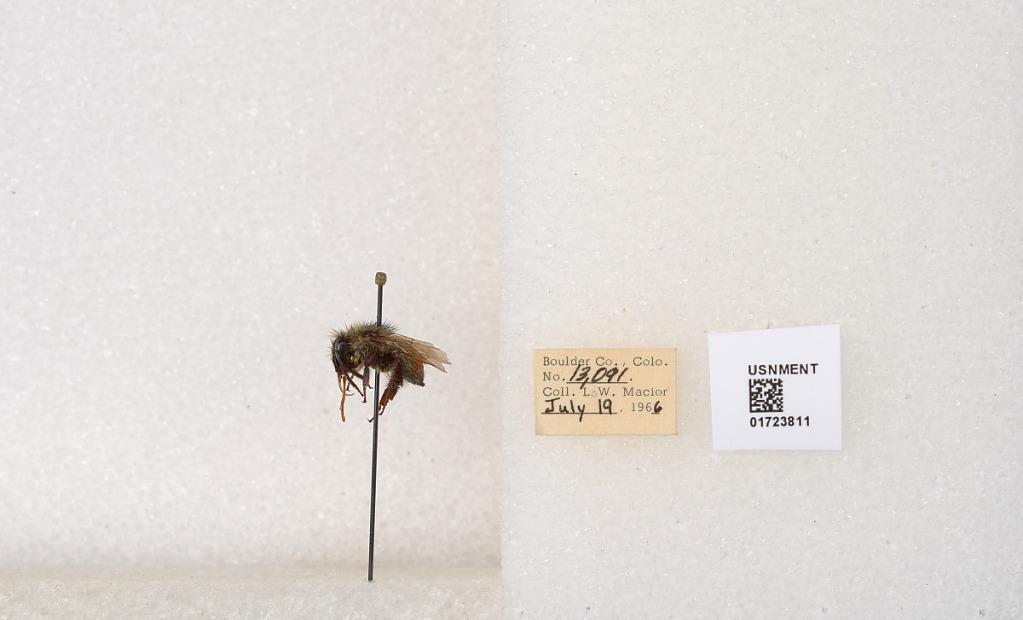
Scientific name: Bombus flavifrons Cresson
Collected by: L. Macior
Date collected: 1966-7-19
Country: United States
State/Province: Colorado
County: Boulder
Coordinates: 40.0925, -105.358